David Millar

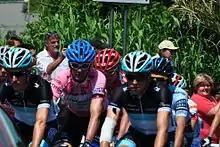
Millar (centre) wearing the Maglia rosa at the 2011 Giro d'Italia

2010 saw Millar continue his strong time-trial form, with stage wins at the Critérium International and the Three Days of De Panne. De Panne also saw Millar gain his first multi-stage race victory since the 2001 Circuit de la Sarthe. Millar had a number of high placings in major time trials earlier in the season – he finished third in the prologue of the 2010 Tour de France and second in stage three of the Critérium du Dauphiné. An injury in the Tour de France hampered the rest of his season, though he finished all three grand tours. Millar then matched his best clean placing at the Men's World Time-Trial Championships, finishing second behind Fabian Cancellara. Shortly after, at the Commonwealth Games, he won a gold medal in the time trial and a bronze in the road race.